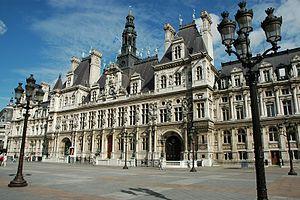
Théodore Ballu, né à Paris le 8 juin 1817 et mort à Paris le 22 mai 1885, est un architecte français, auquel on doit un grand nombre d'édifices publics de la capitale, dont notamment des églises.